Casco-class monitor

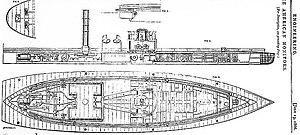
Diagram of USS "Nausett", showing the large wooden "raft" surrounding the iron hull

Ericsson came up with a design for a -long vessel with a single revolving turret containing two guns, an armored upper deck, and twin screw propellers giving a top speed of around eight knots. Around the hull of the vessel, a large wooden "raft" was to be constructed, which would help increase buoyancy. Ericsson kept the design deliberately simple in keeping with the inexperience of the private shipyards which would be called upon to build them. He anticipated that each ship would take no more than forty days to complete.